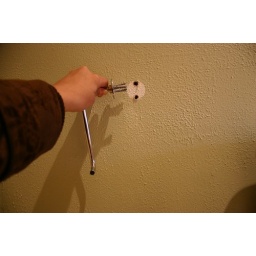
This was the toilet paper dispenser. Found in a cabinet.